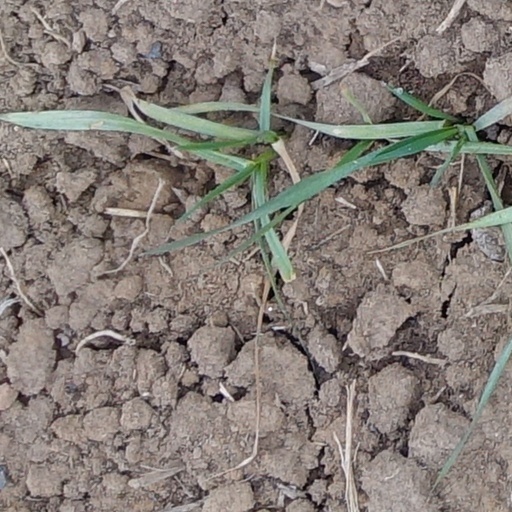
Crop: wheat